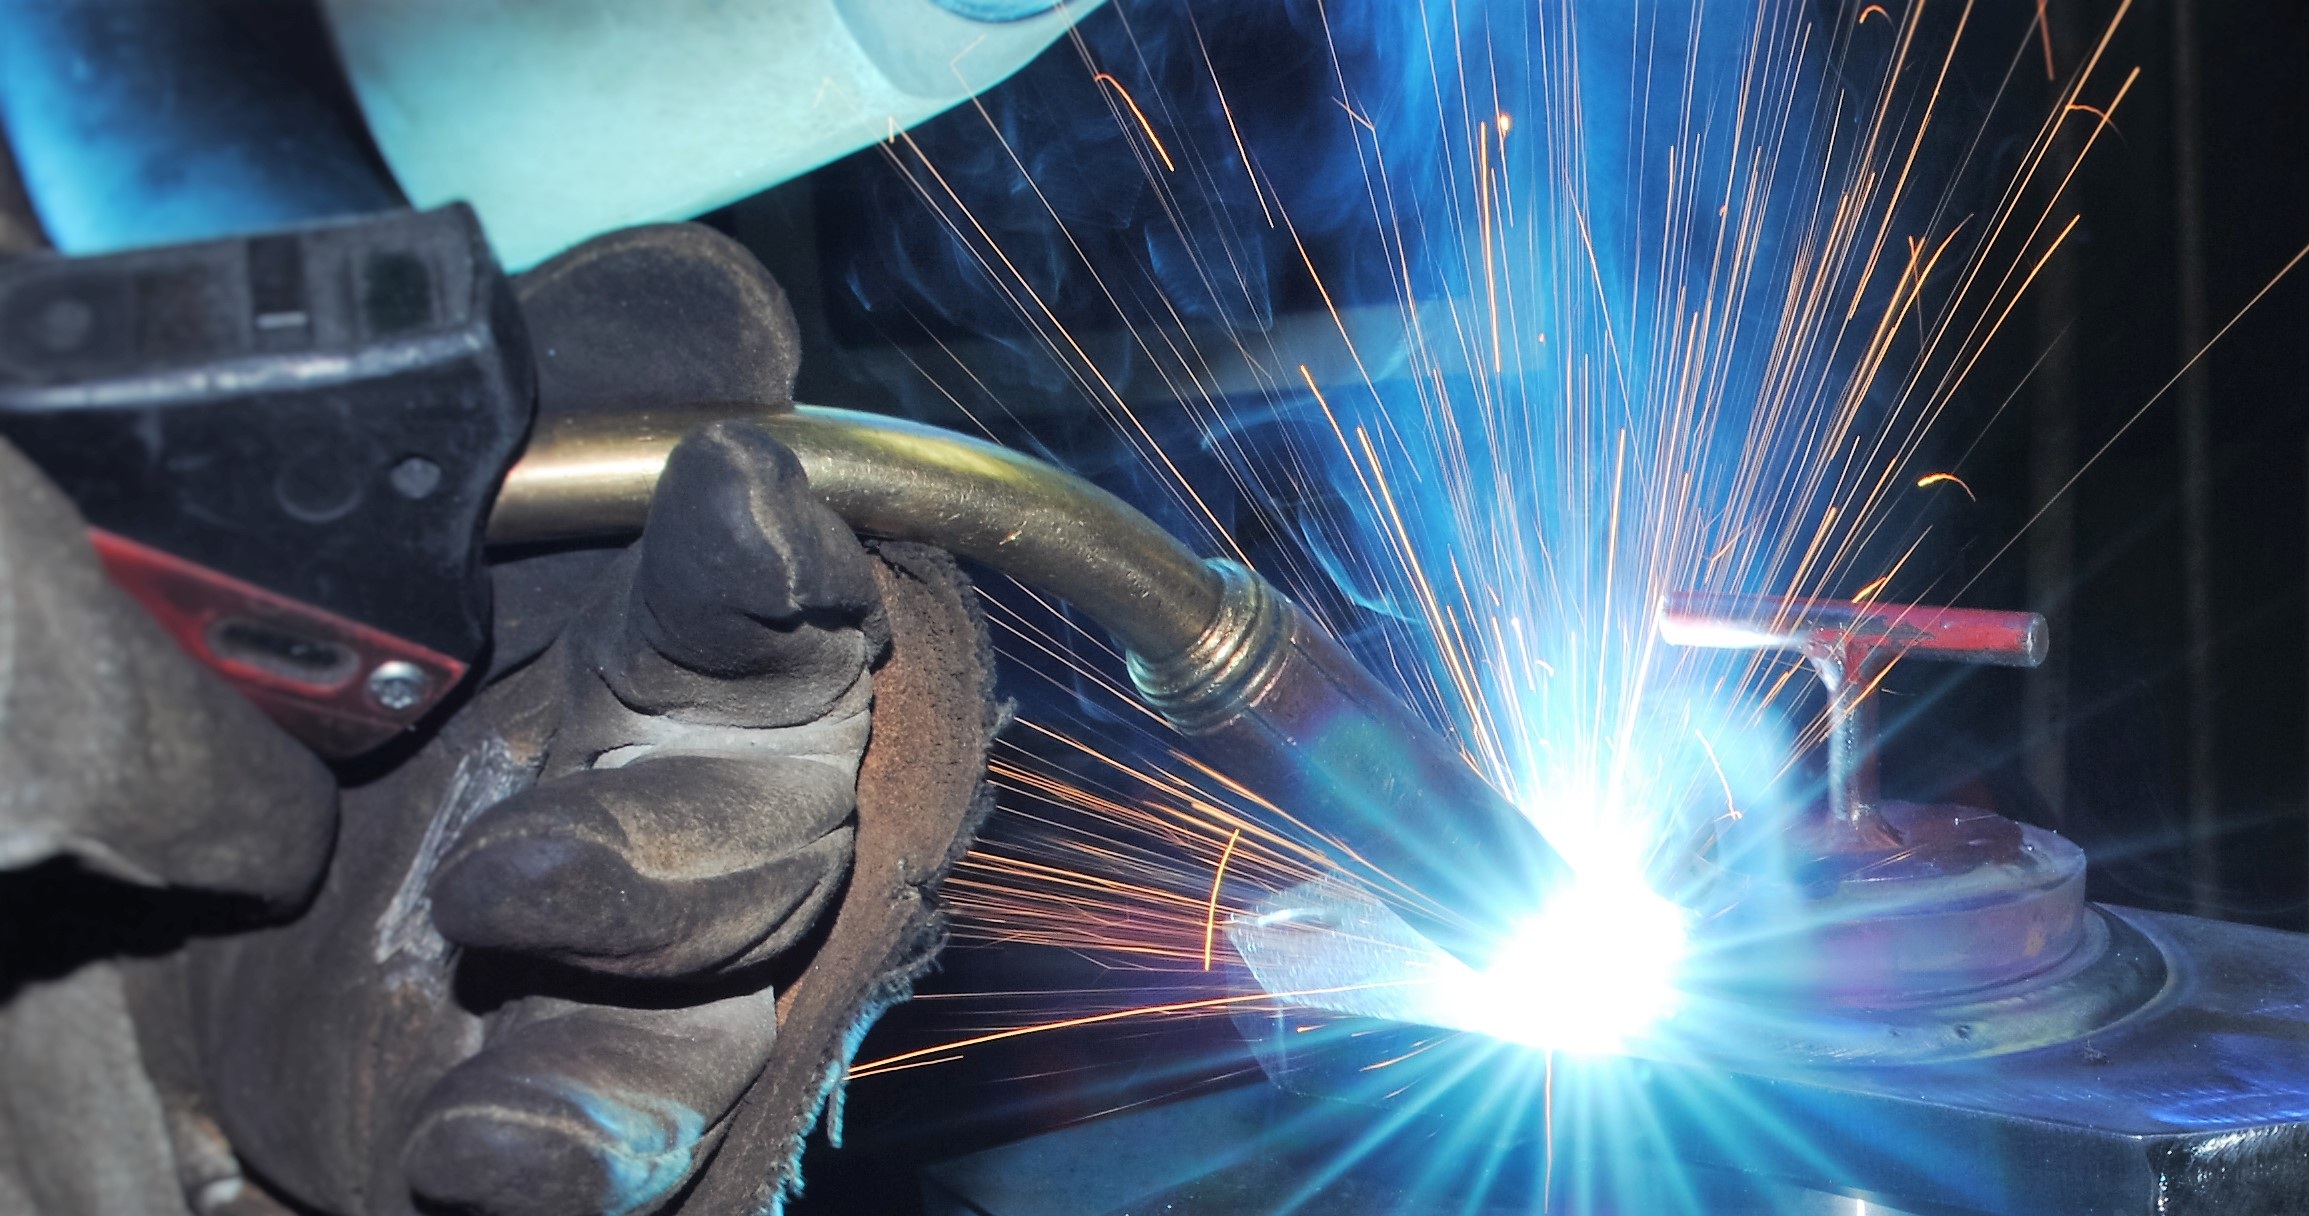
welding, machine, welder, screenshot, washer, special effects